Kaleem Siddiqui

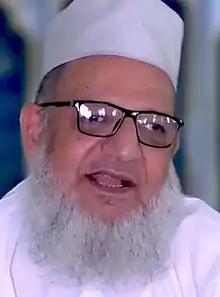
Kaleem Siddiqui in 2021

Kaleem Siddiqui (born 23 September 1957) is an Indian Islamic scholar, preacher, educationist and a member of Tablighi Jamaat. He was detained by ATS of Uttar Pradesh police with accusations of mass conversion which nationalist Hindu considered a threat to their religion, he had been providing both financial and legal assistance to those who faced difficulty to adopt Islam as their consent religion. He is a disciple of Zakariyya Kandhlawi and Abul Hasan Ali Hasani Nadwi.